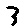
Label: 3